Matt McGloin

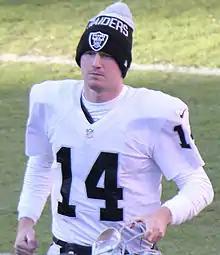
McGloin in 2015

In 2015, McGloin was promoted to second-string backup after Schaub was released during the offseason. He played just over two quarters for an injured Carr in the season-opening 33–13 loss to the Cincinnati Bengals, throwing for 142 yards, two touchdowns, and an interception. McGloin appeared in just one other game that season.